Starhawk (character)

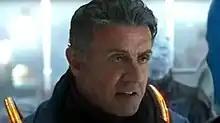
Sylvester Stallone as Stakar Ogord in "Guardians of the Galaxy Vol. 2"

The comic book and MCU incarnations of Starhawk appear as separate playable characters in "Lego Marvel Super Heroes 2" via the "Classic Guardians of the Galaxy" DLC pack and the "Guardians of the Galaxy Vol. 2" DLC pack respectively.